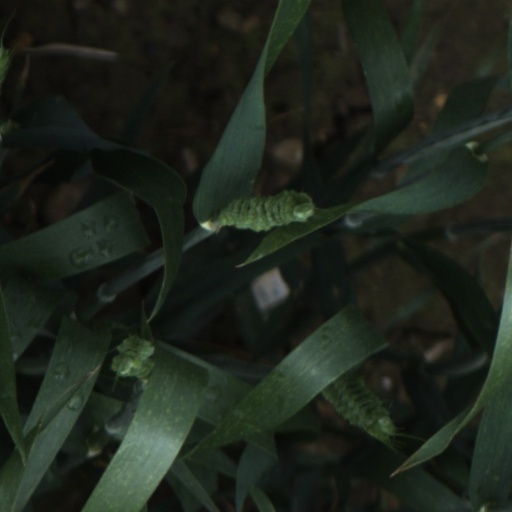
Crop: wheat